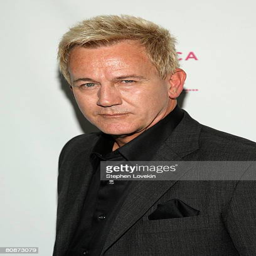
actor attends the premiere during festival